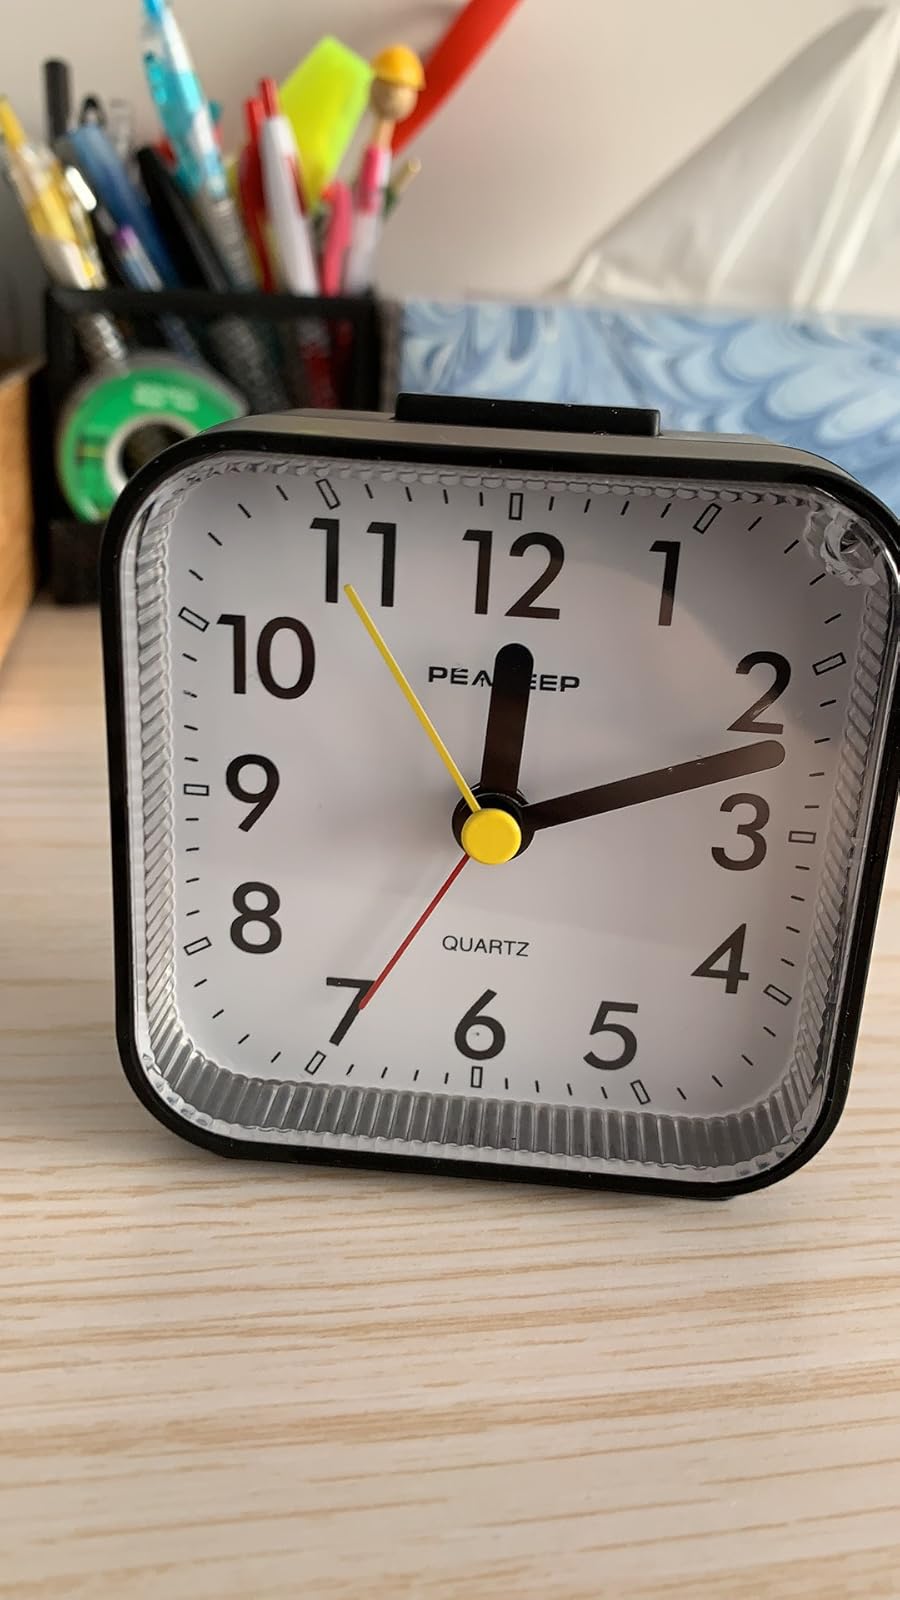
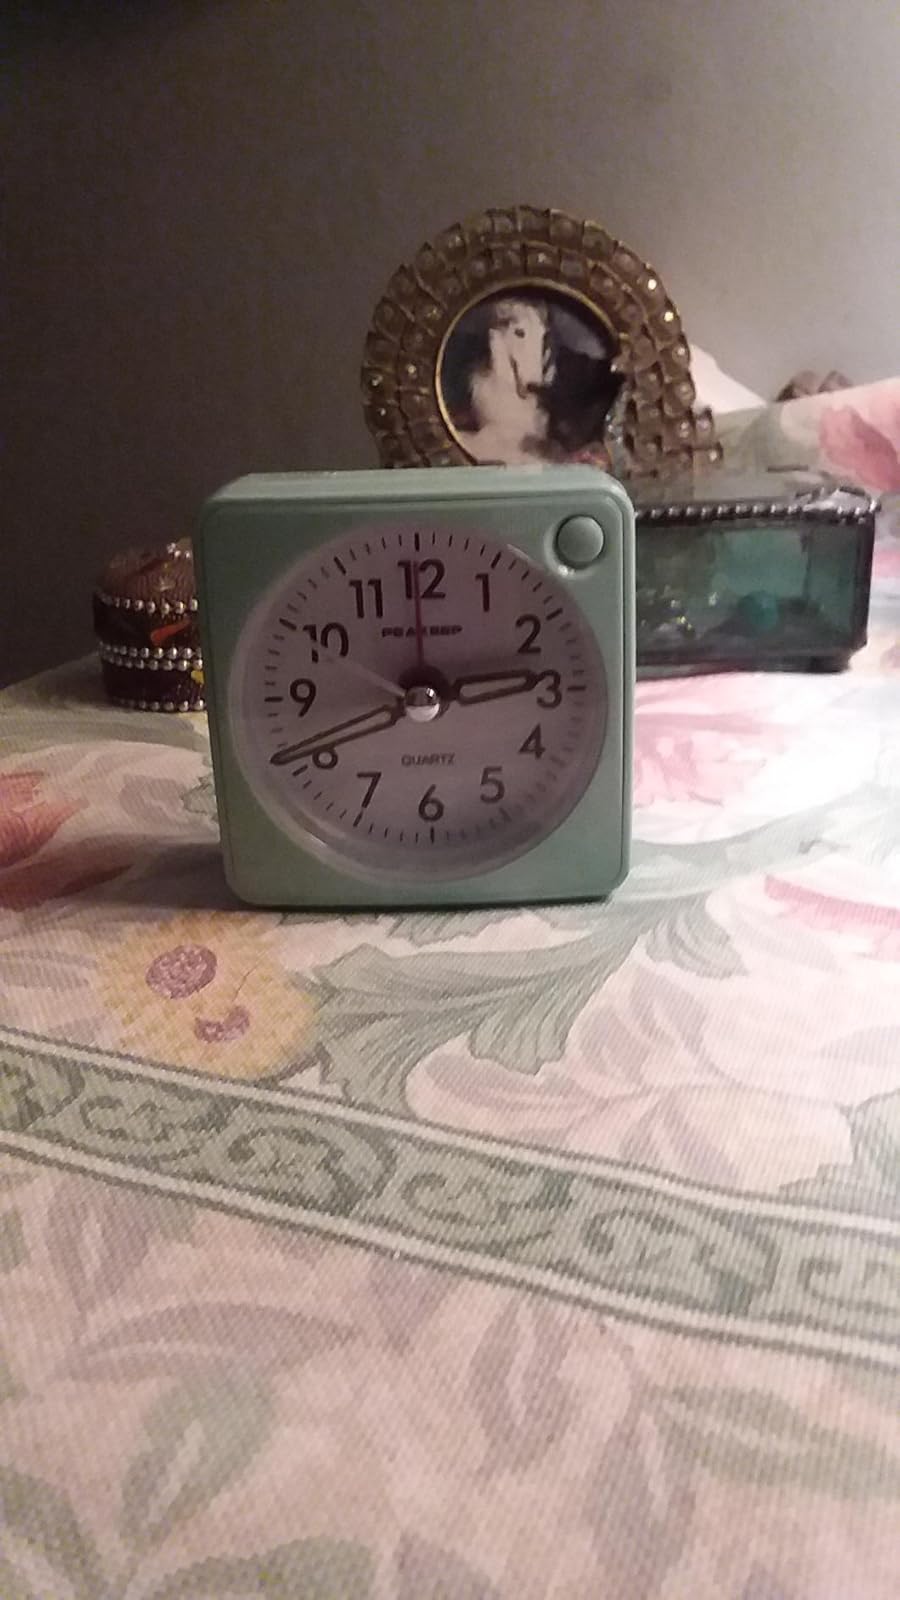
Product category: clock
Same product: no